United Fruit Company

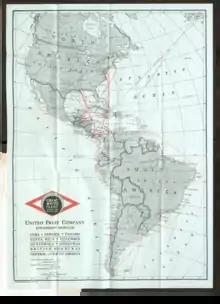
Routes of United Fruit Company steamship service (1924)

The granting of land ownership in exchange for the railroad concession started the first official competitive market for bananas and giving birth to the banana republic. Cuyamel Fruit Company and the Vaccaro Bros. and Co. would become known as being multinational enterprises. Bringing western modernization and industrialization to the welcoming Honduran nation. All the while Honduran bureaucrats would continue to take away the indigenous communal lands to trade for capital investment contracts as well as neglect the fair rights of Honduran laborers. After the peak of the banana republic era, resistance eventually began to grow on the part of small-scale producers and production laborers, due to the exponential rate in growth of the wealth gap as well as the collusion between the profiting Honduran government officials and the U.S. fruit companies (United Fruit Co., Standard Fruit Co., Cuyamel Fruit Co.) versus the Honduran working and poor classes.